Clayton E. Crafts

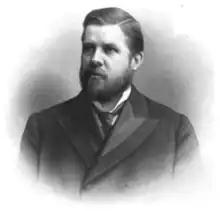

Born in Auburn Township, Geauga County, Ohio, Crafts went to Hiram College and the Union College of Law, Cleveland, Ohio. He practiced law in Cleveland, Ohio and Watkins Glen, New York and then in 1869, moved to Chicago, Illinois where he continue to practice law. Crafts was involved with the Democratic Party. From 1887 to 1897 and from 1901 to 1904, Crafts served in the Illinois House of Representatives and was the Speaker of the House. He was a member of the "Big Four," a group of Illinois legislators known for their corporate ties.